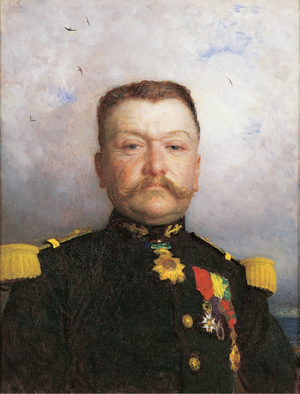
Portrait du colonel Léon de Beylié en 1898.
Léon Marie Eugène de Beylié né le 26 novembre 1849 à Strasbourg et mort le 15 juillet 1910 près du passage de Tha-Dua sur le fleuve Mékong est un général de brigade, archéologue et mécène français.
Le musée de Grenoble, appelé musée de Peinture et de Sculpture de Grenoble jusque dans les années 1980, a été créé le 16 février 1798 par le professeur de dessin Louis-Joseph Jay. Principal musée d'art et d'antiquités de la ville de Grenoble, il est situé place Lavalette, à l'emplacement d'un ancien couvent des Franciscains édifié en 1218 et dont le site deviendra militaire à la fin du XVIᵉ siècle. Il fait partie des premiers musées d'art français et conserve l'une des plus belles collections d'art ancien.